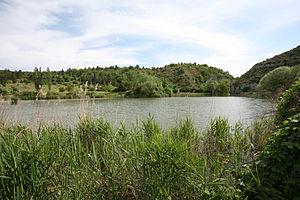
Plan d'eau de Monieux (Vaucluse)
Le Plan d'eau de Monieux est un plan d'eau de la commune de Monieux dans le département de Vaucluse, à un peu moins d'un kilomètre au sud du bourg.